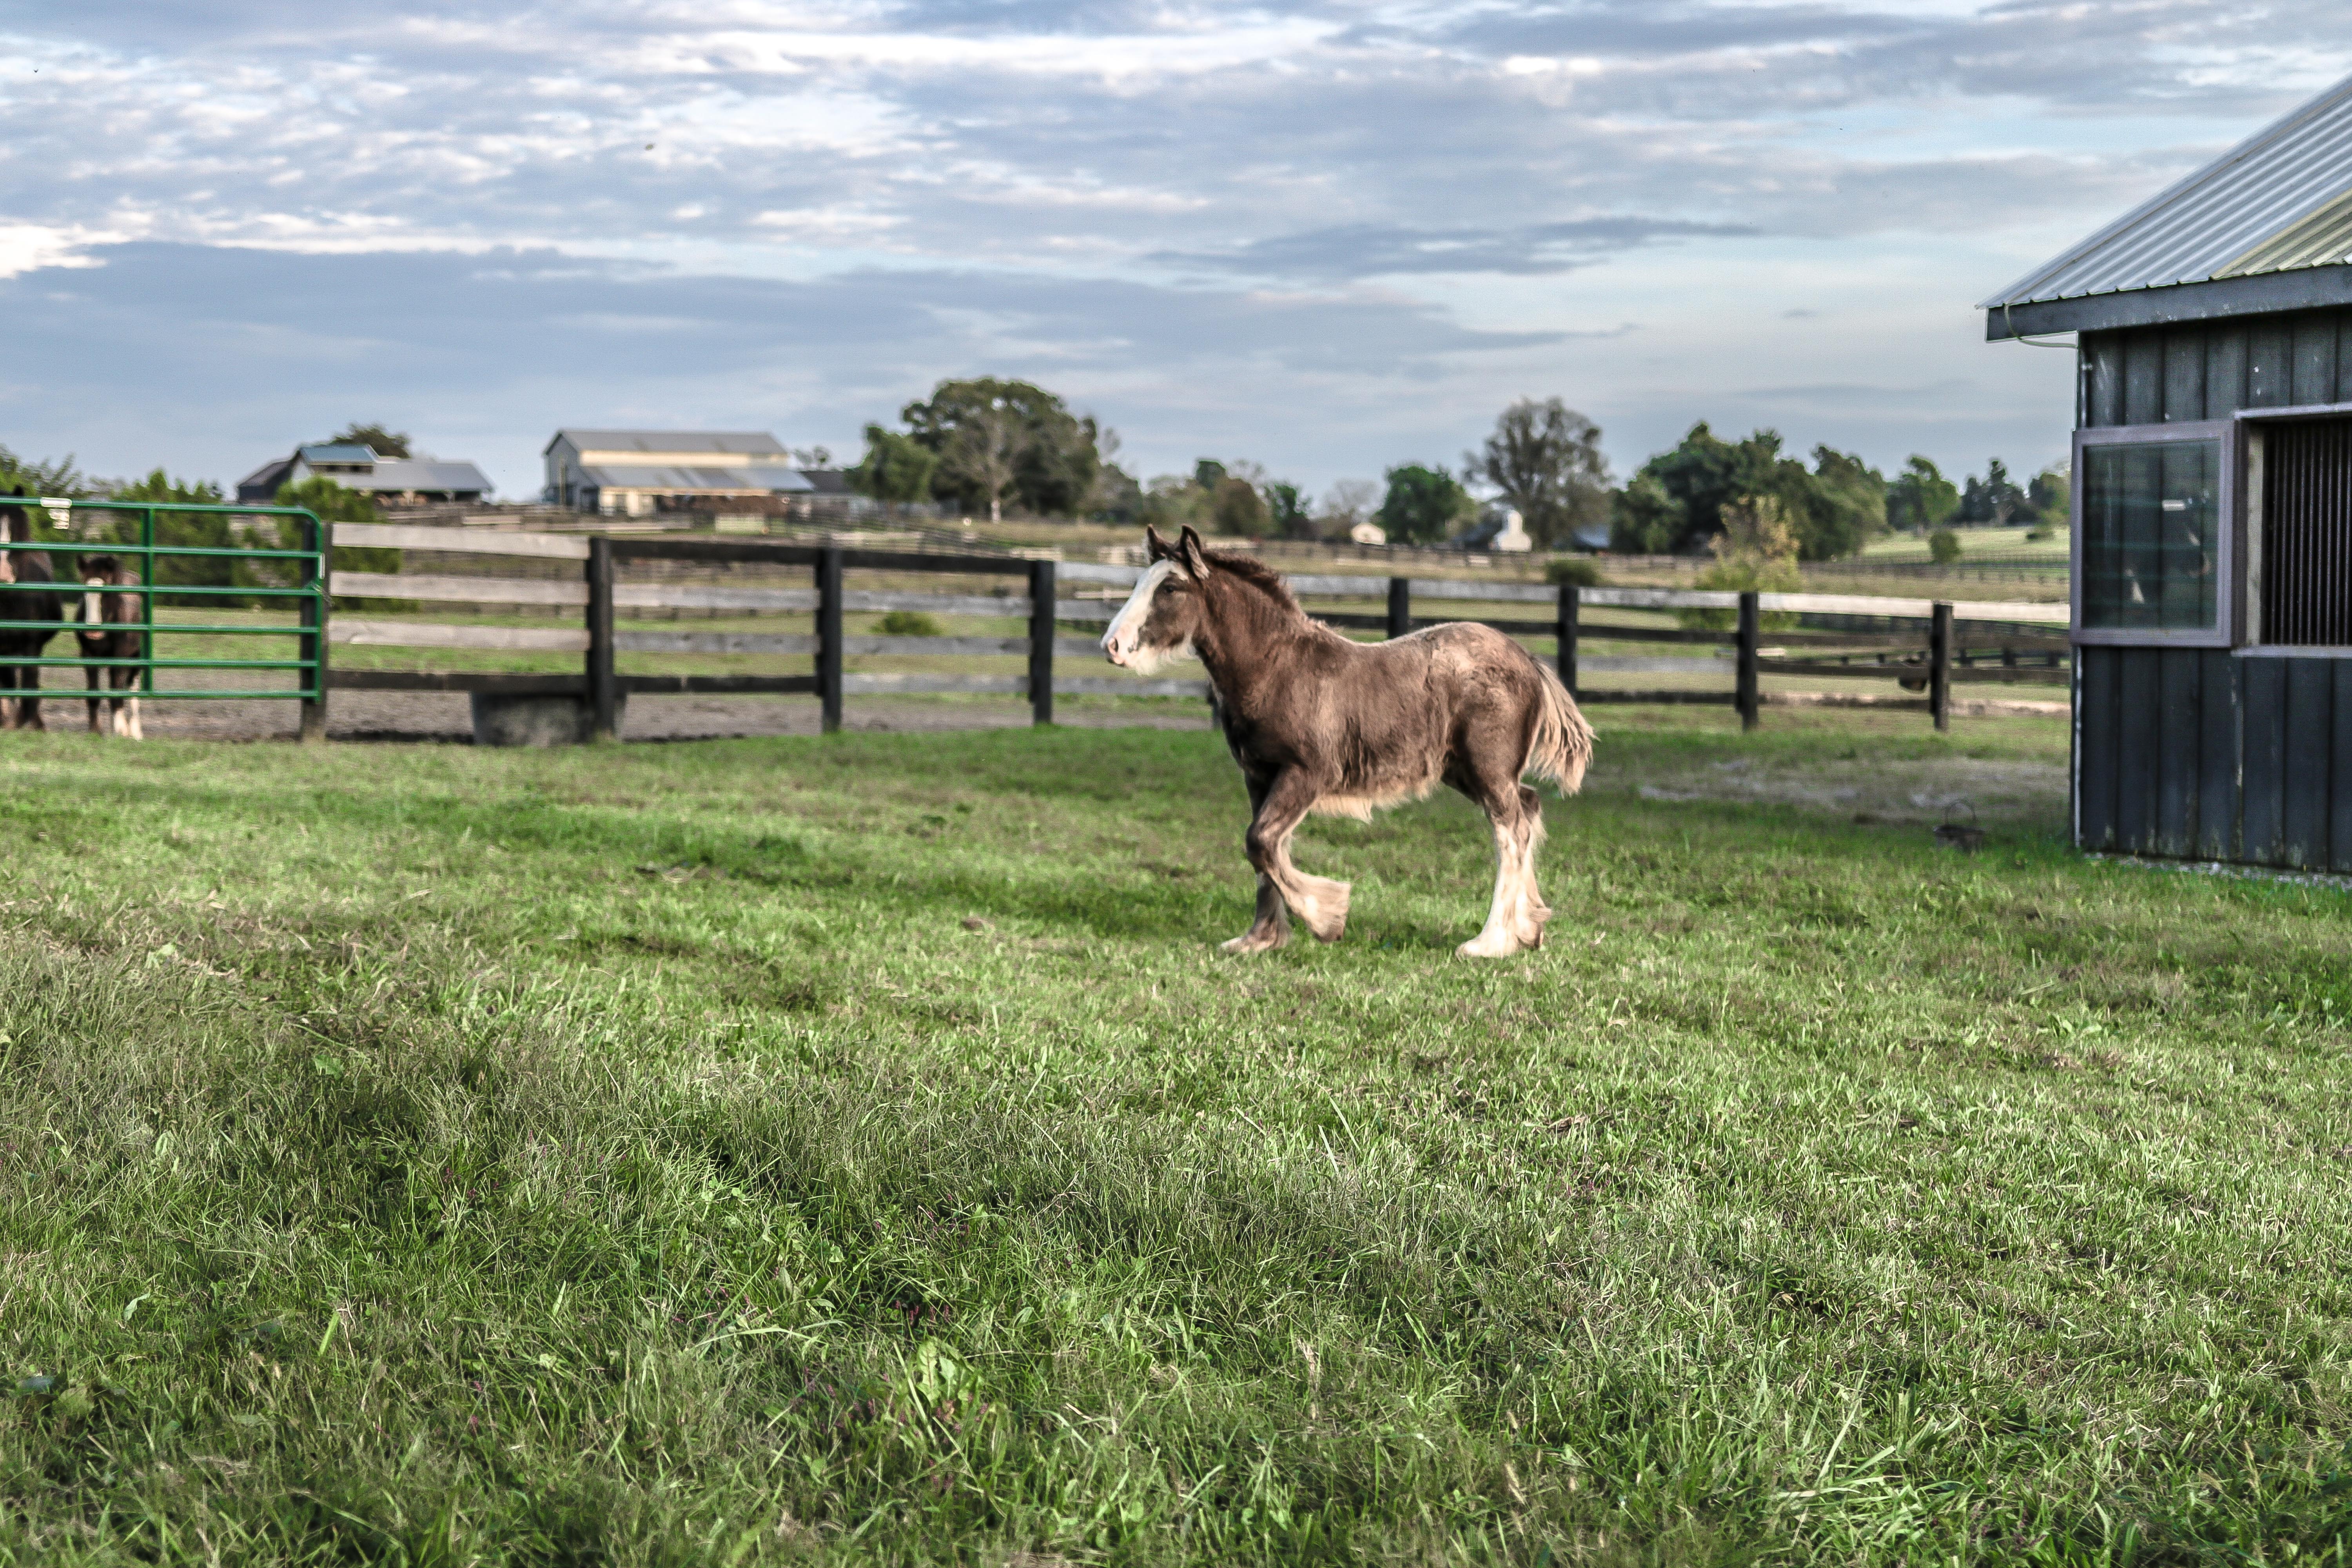
horse, pasture, grass, grassland, horse like mammal, mare, stallion, farm, foal, tree, ranch, livestock, meadow, rural area, grazing, pack animal, mane, plant, fence, wildlife, mustang horse, prairie, landscape, field